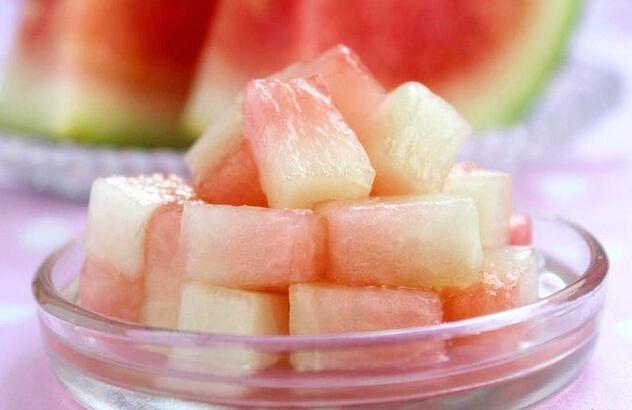
Label: trash